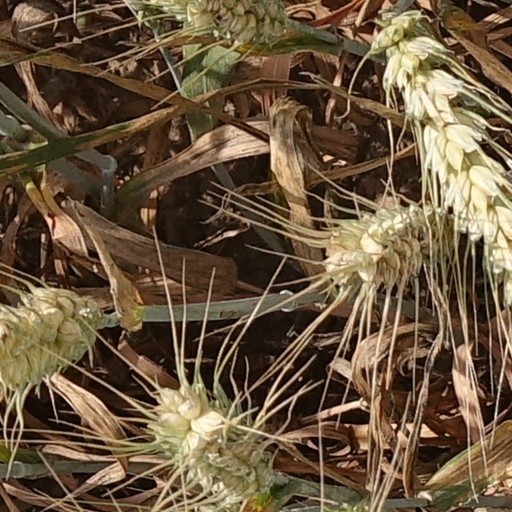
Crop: wheat